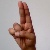
The image shows a hand gesture representing the letter 'U' in Indian Sign Language.